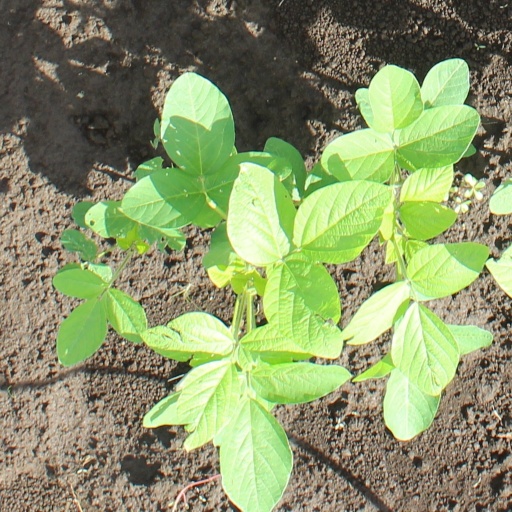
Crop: soybean